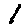
Label: 1